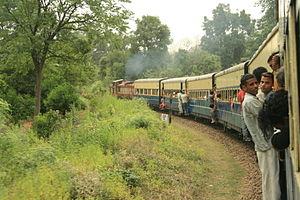
Cet article recense les sites inscrits au patrimoine mondial en Inde.